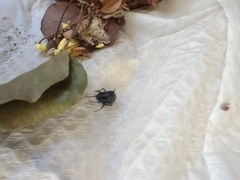
Species: Lactrodectus_hesperus